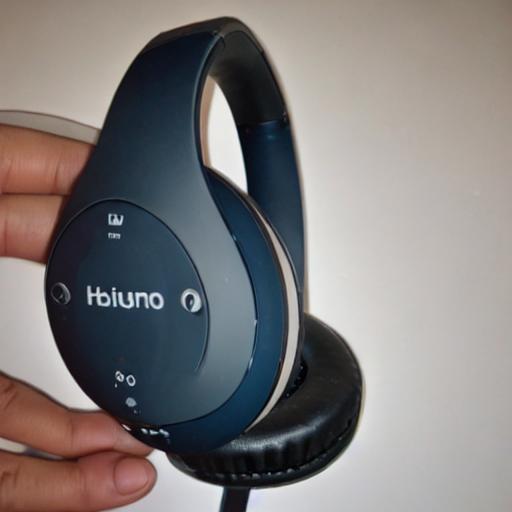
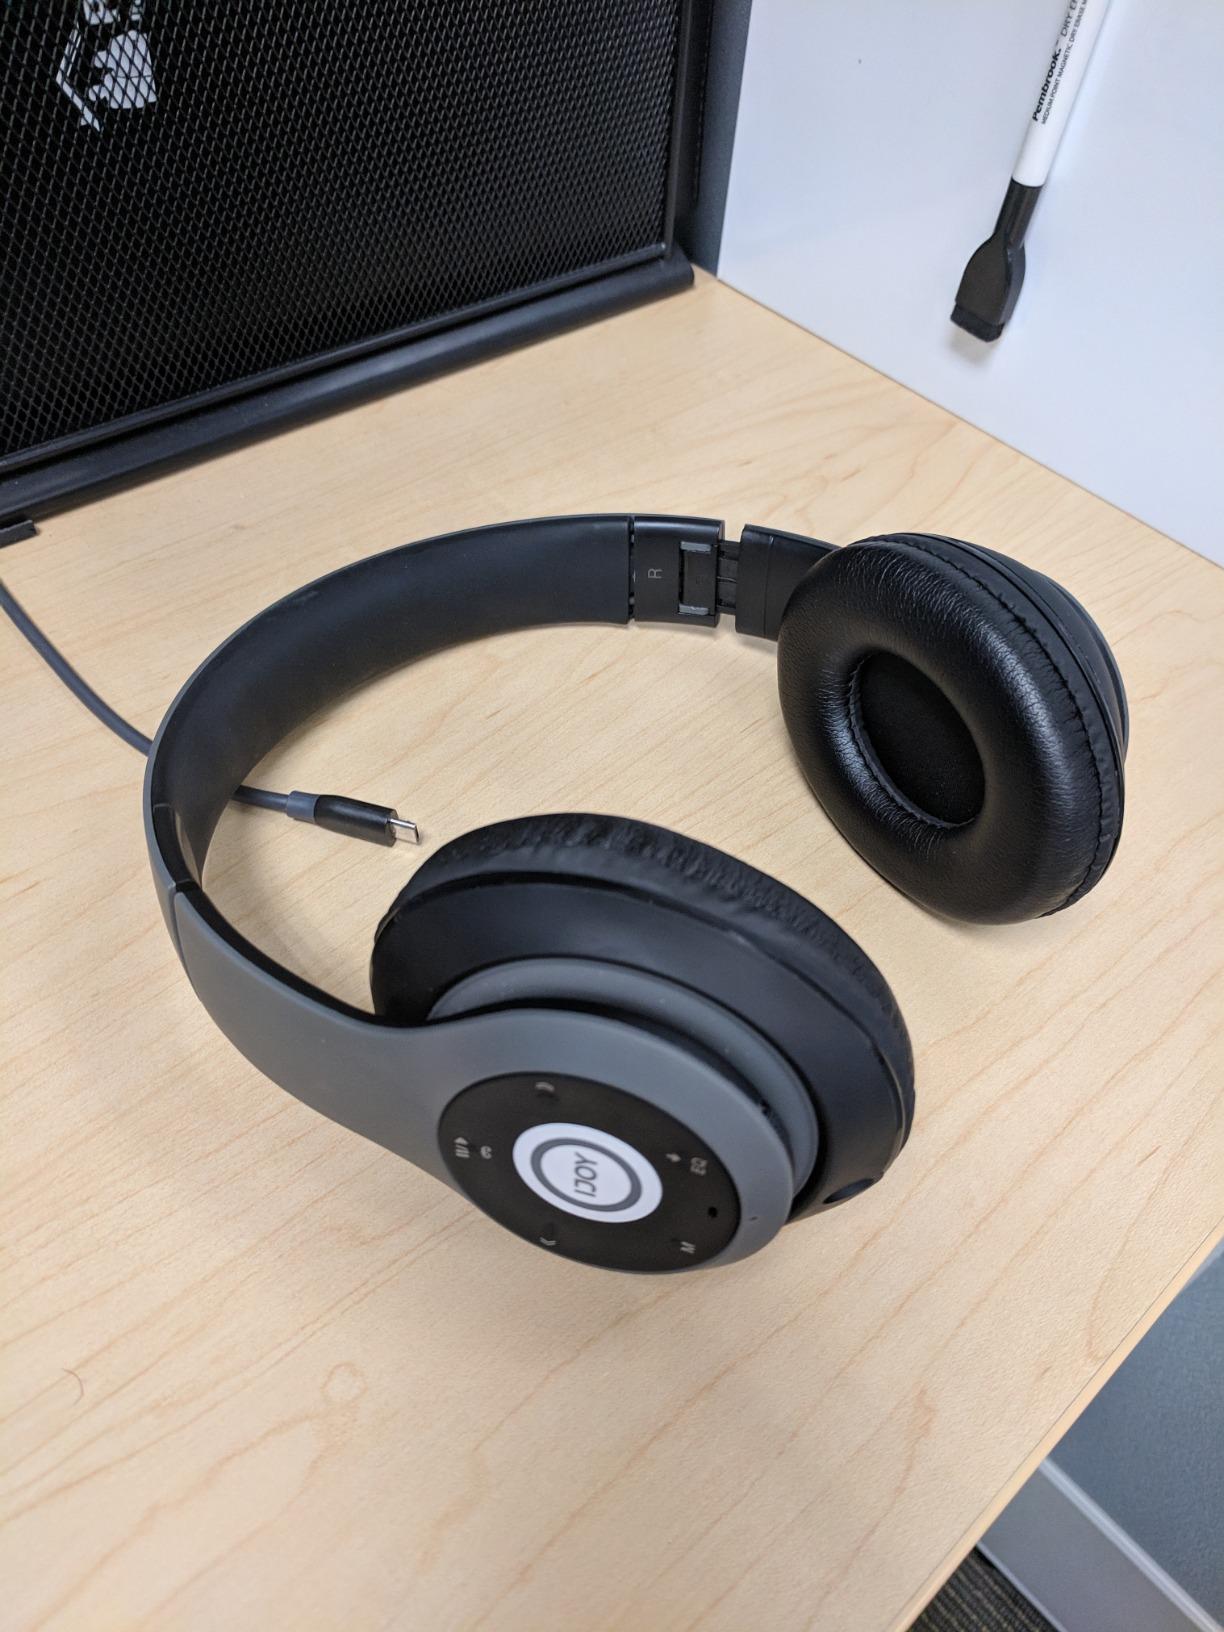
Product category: headphones
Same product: no